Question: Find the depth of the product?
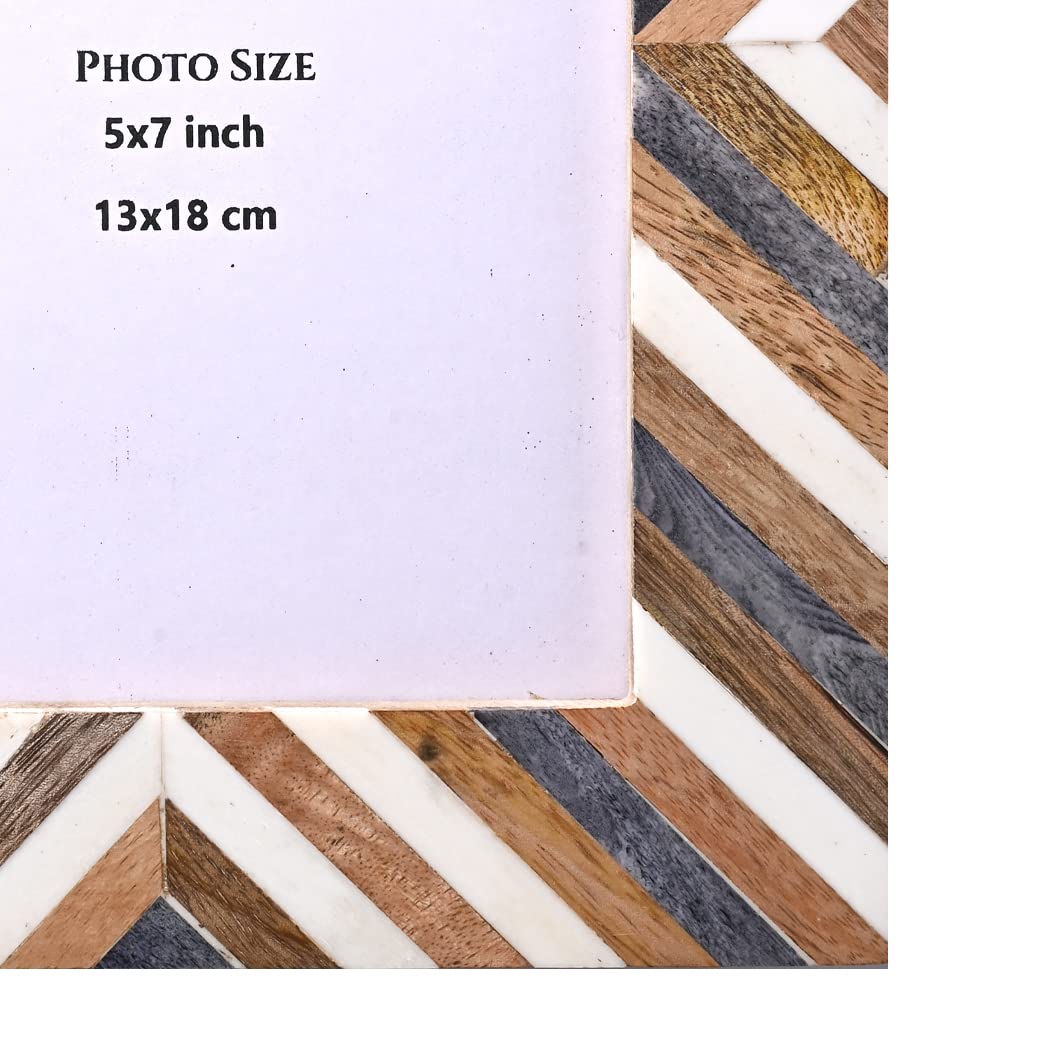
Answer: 7.0 inch